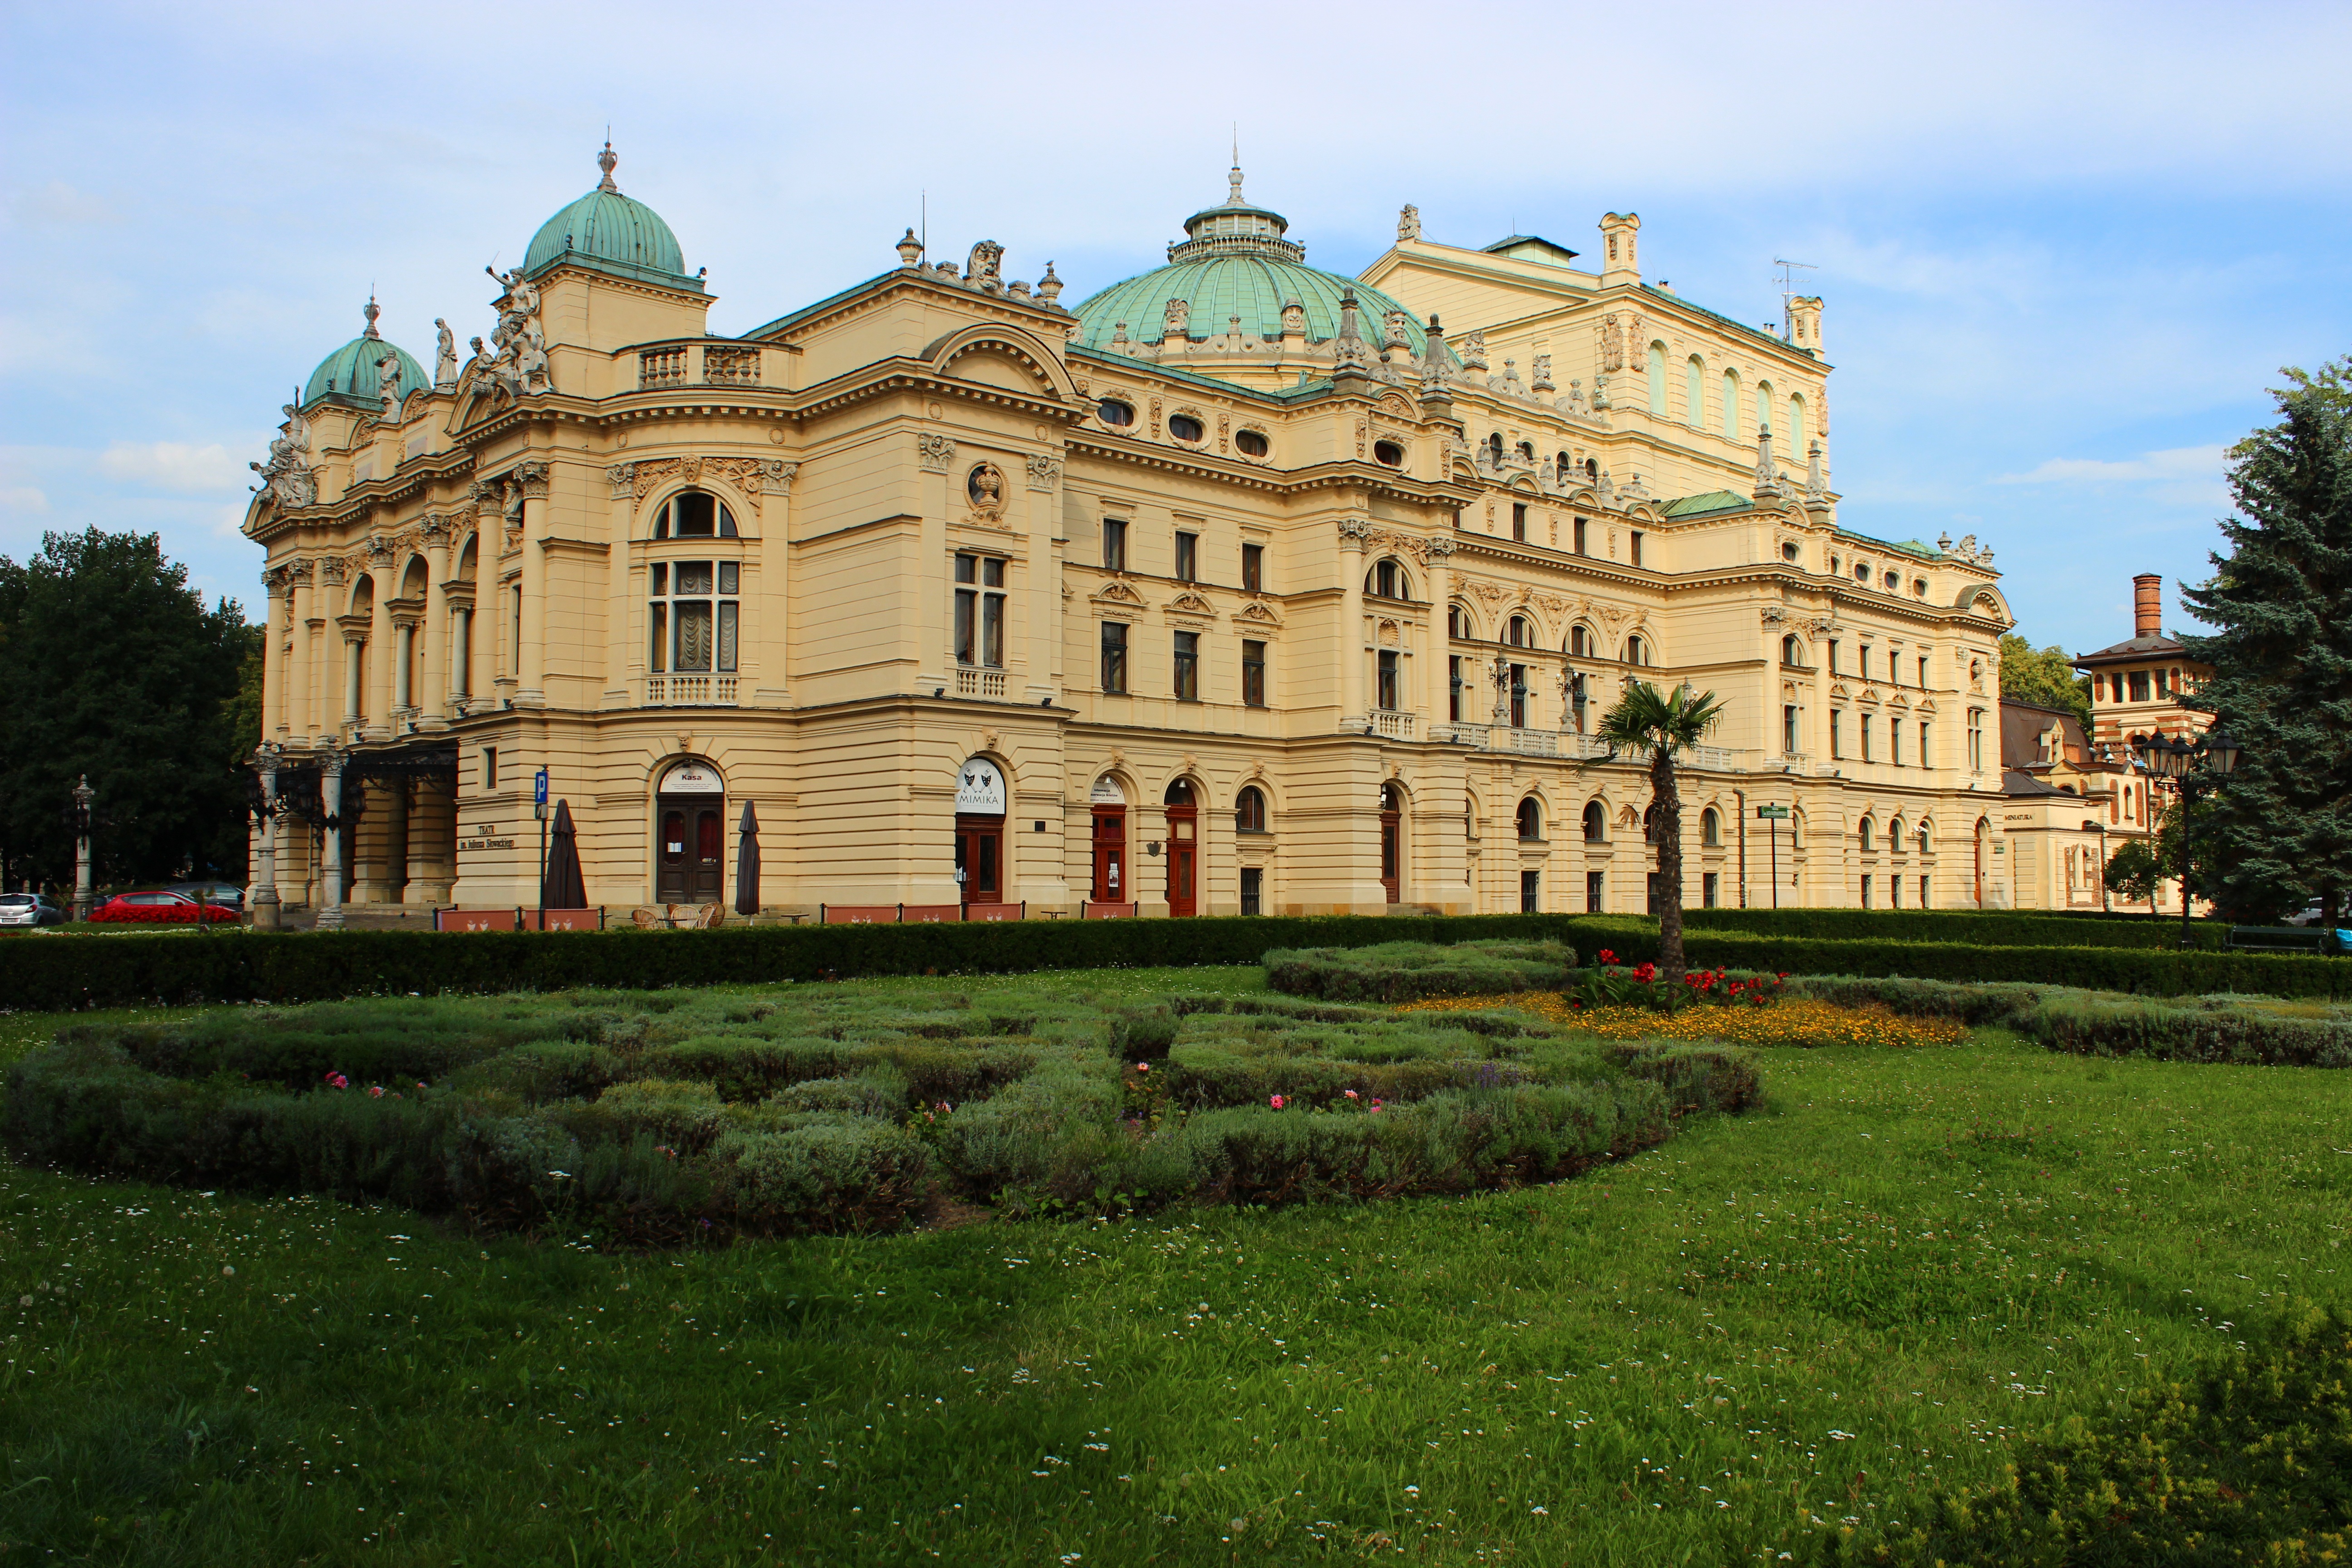
architecture, mansion, house, building, chateau, palace, facade, tourism, old building, monastery, poland, culture, history, estate, monuments, old buildings, manor house, actors, the art of, stately home, the theater, juliusz slovak in krakow